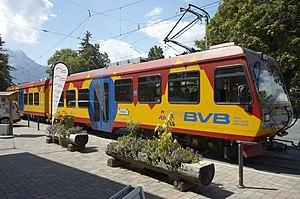
La ligne 127 Bex-Villars et la ligne 128 Villars-Bretaye sont une ligne de chemin de fer longue de 17 km, à voie unique à écartement métrique, reliant la gare de Bex à Bretaye. Elle est en réalité constituée de 2 voies non continues avec changement à la gare de Villars-sur-Ollon :